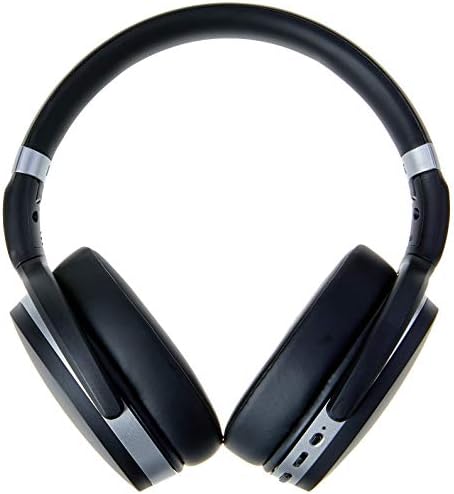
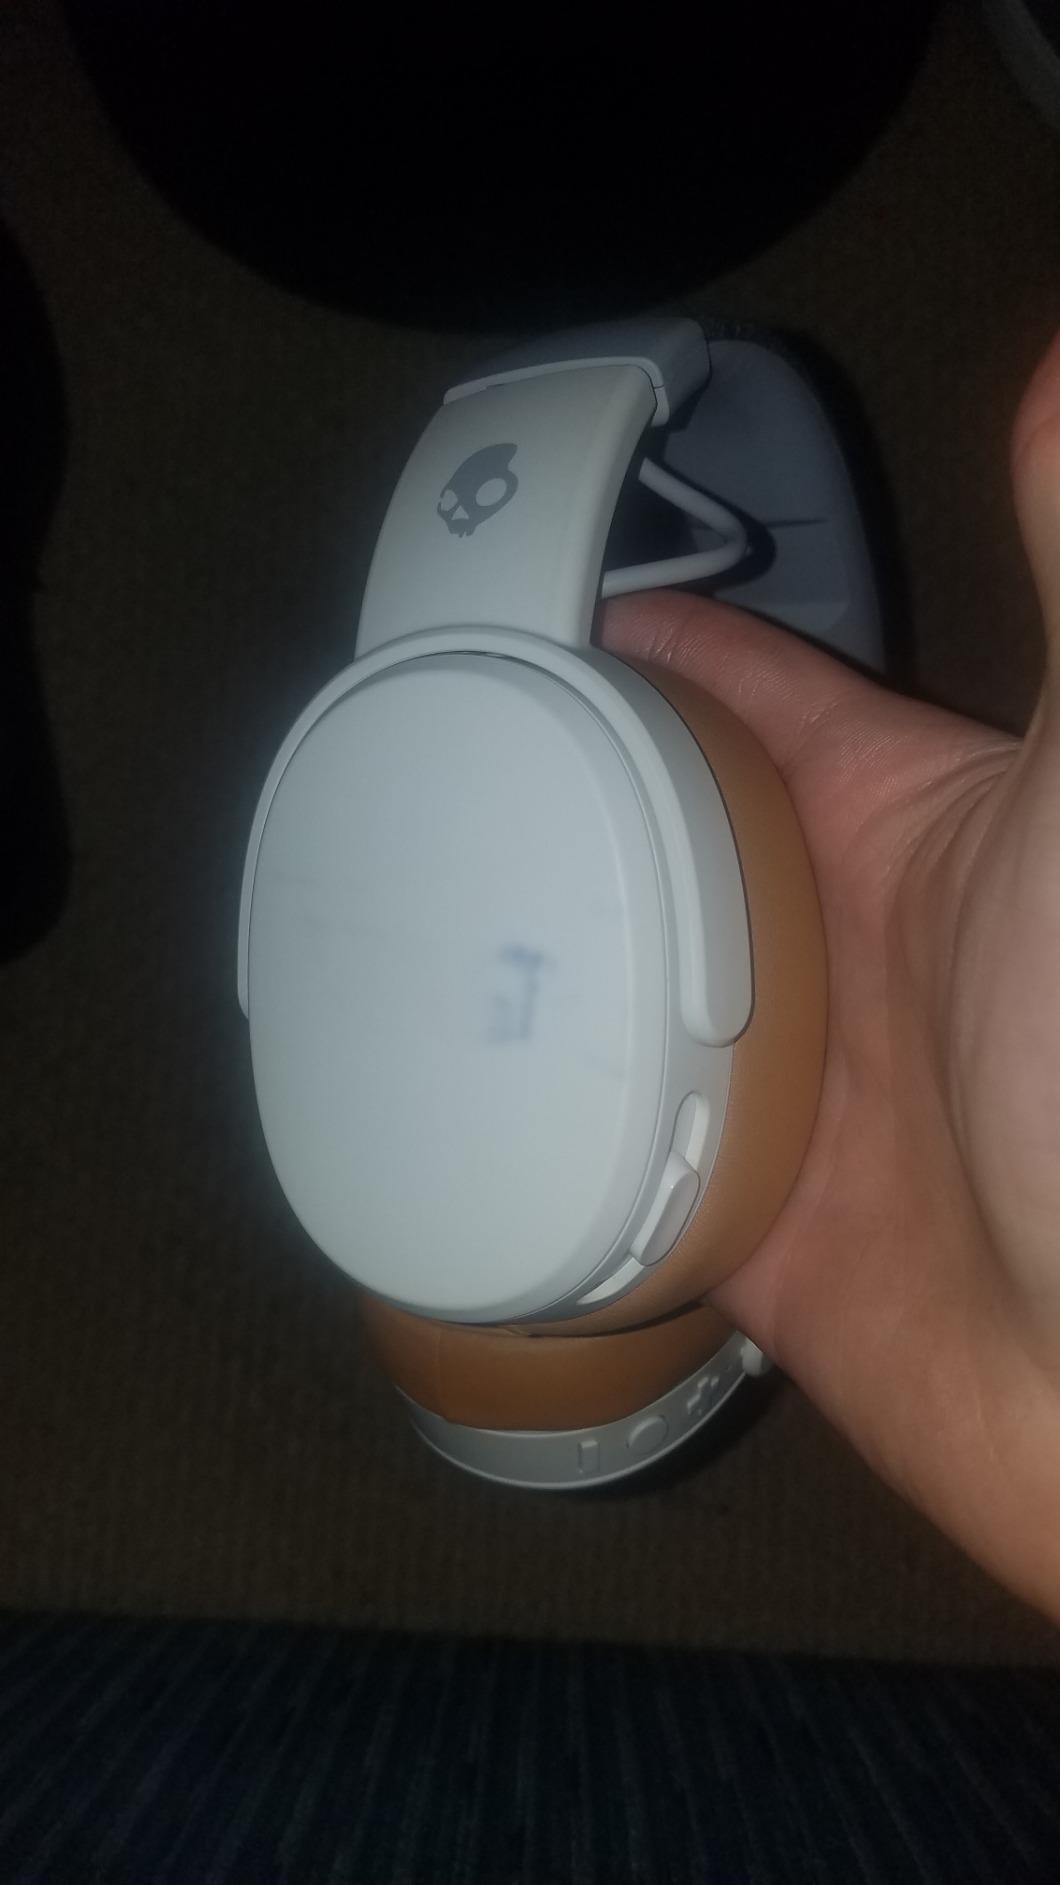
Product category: headphones
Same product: no